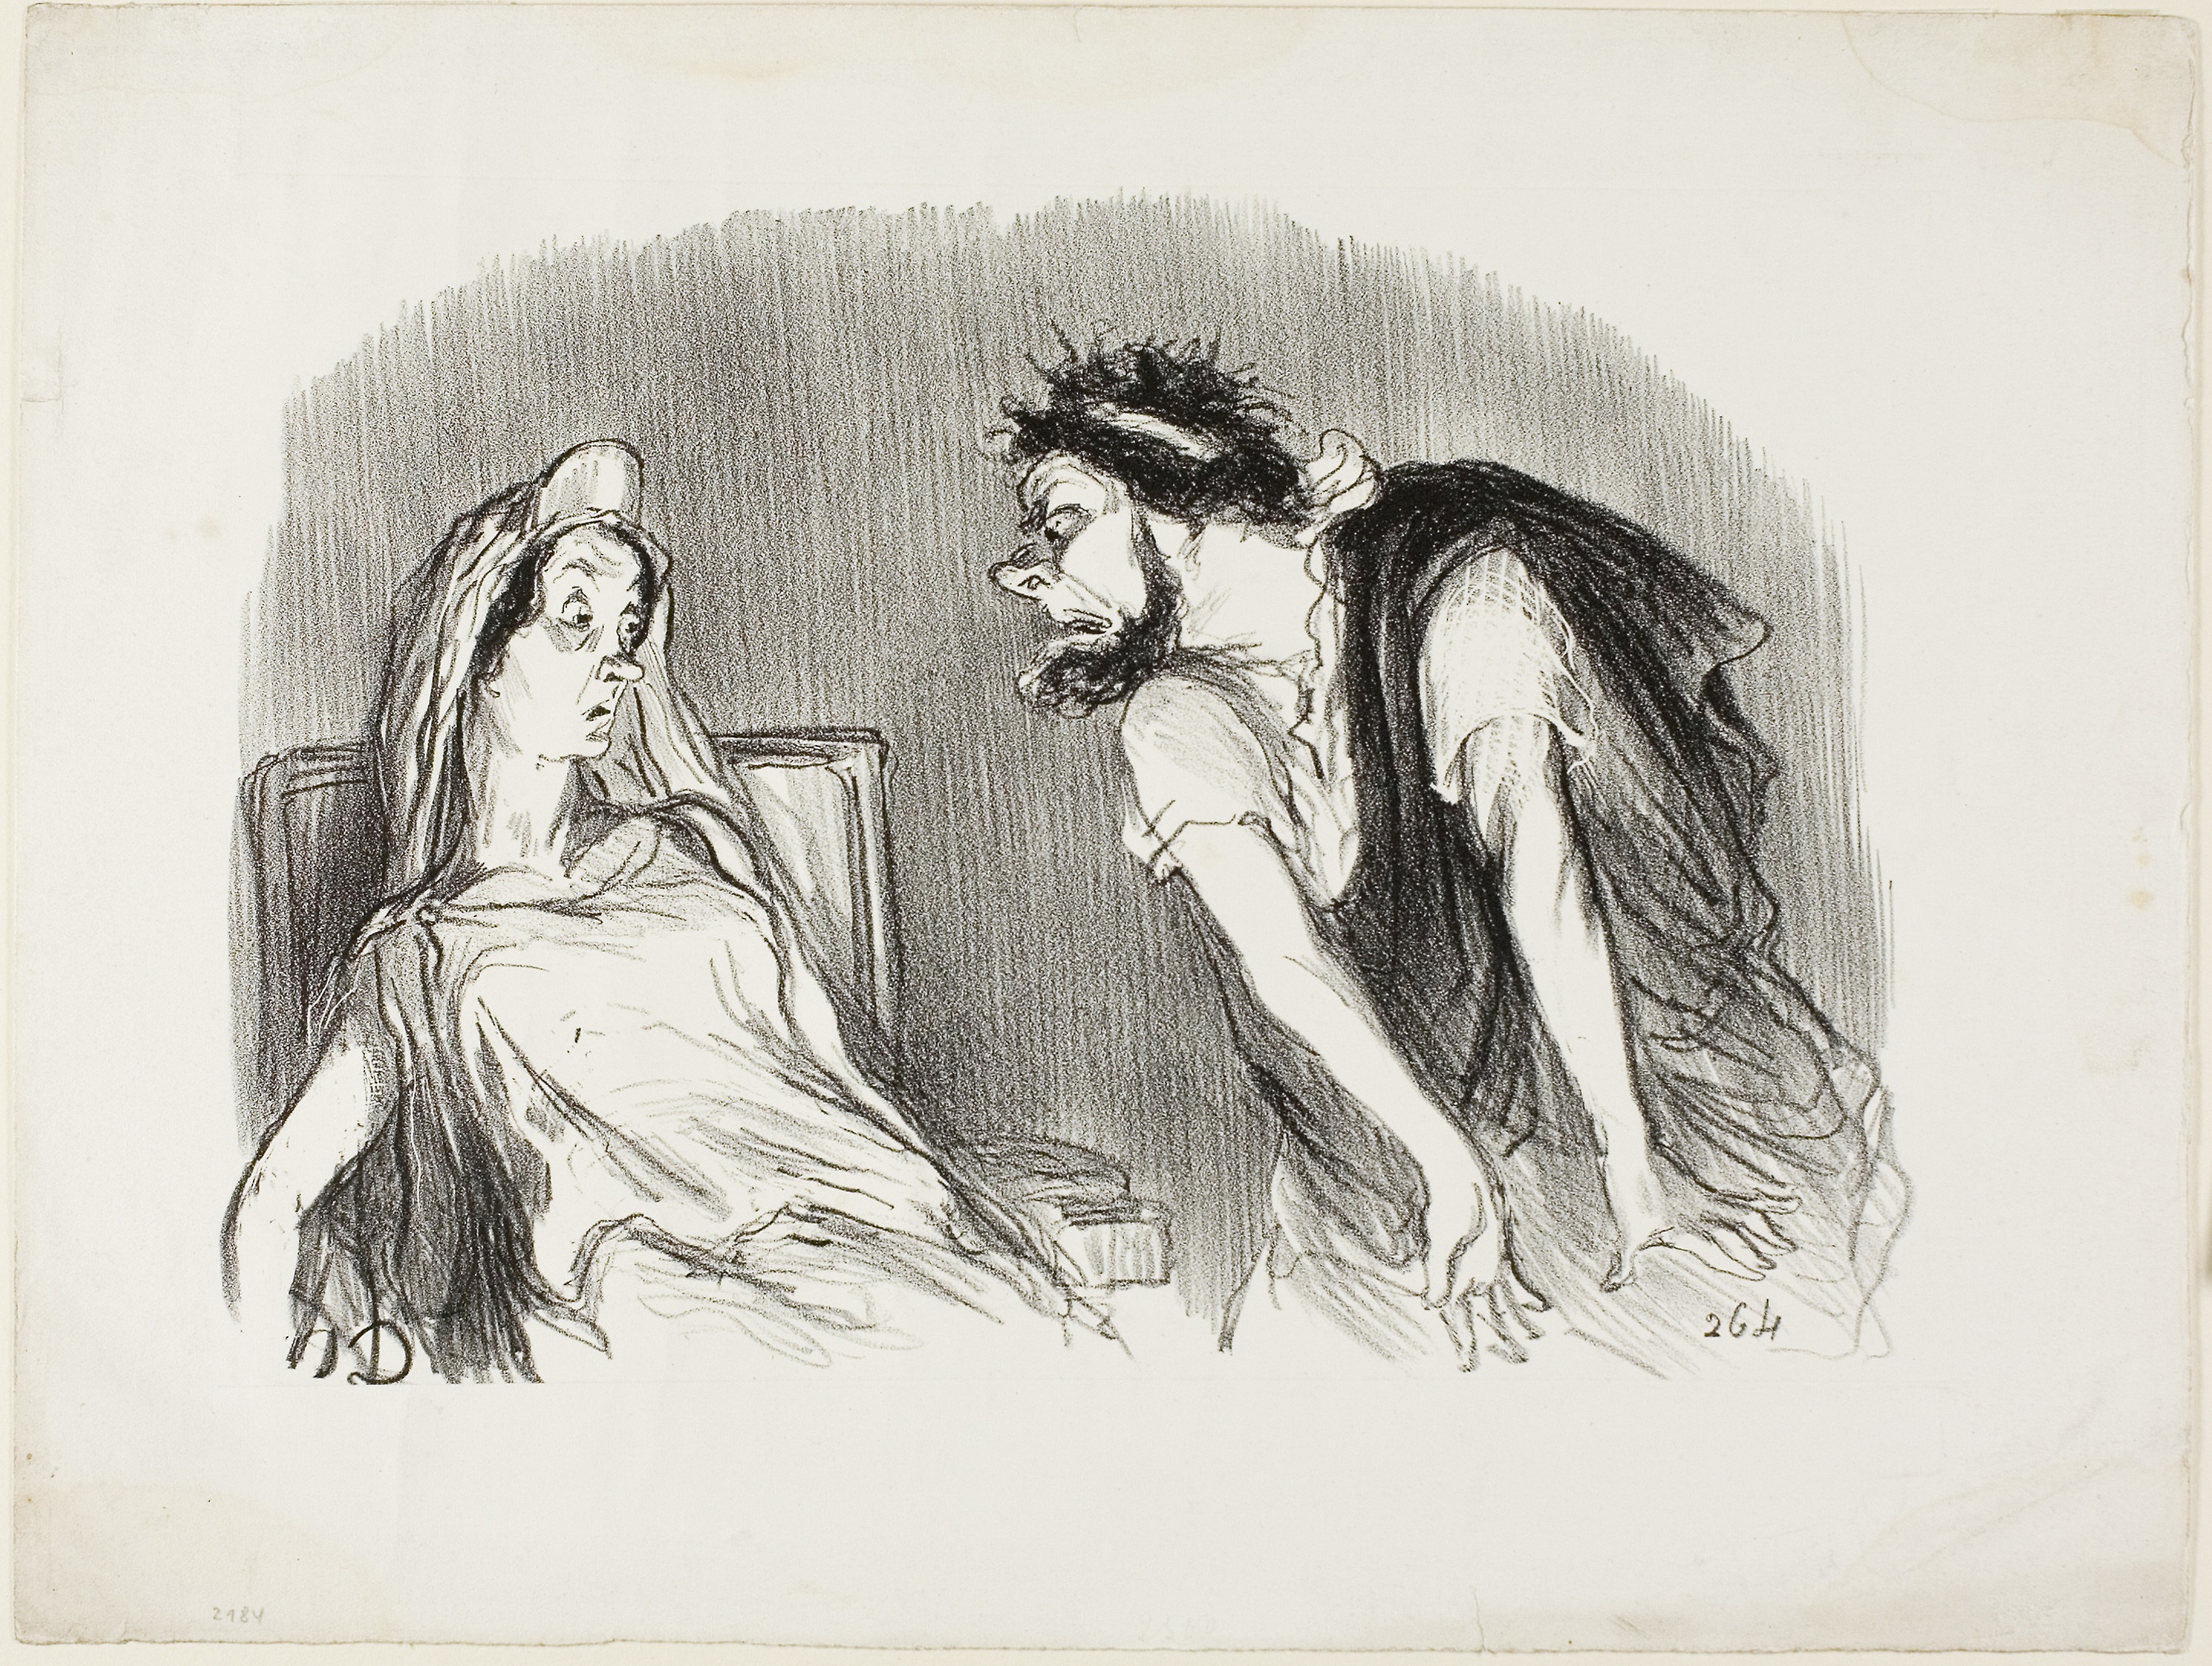
drawing, sketch, art, figure drawing, artwork, black and white, portrait, illustration, girl, painting, visual arts